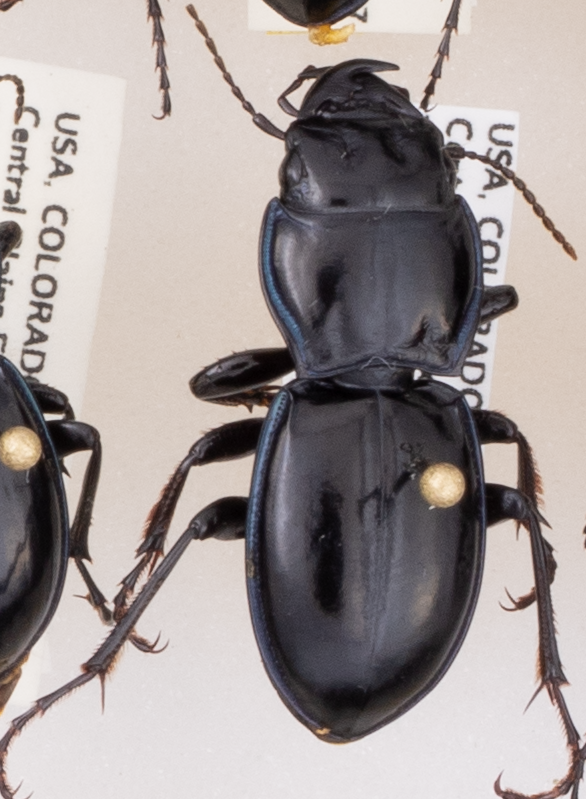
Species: Pasimachus elongatus
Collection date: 2020-06-24
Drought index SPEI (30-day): -0.688
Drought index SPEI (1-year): -0.676
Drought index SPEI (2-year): -0.072